Feudal barony of Okehampton

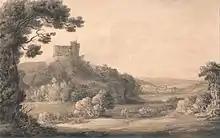
"A view of Okehampton Castle and town taken in the park", 1772 drawing by Francis Towne (1739–1816), Yale Center for British Art, New Haven, USA

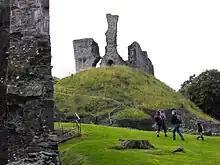
Remains of Okehampton Castle today

The feudal barony of Okehampton was a very large feudal barony, the largest mediaeval fiefdom in the county of Devon, England, whose "caput" was Okehampton Castle and manor. It was one of eight feudal baronies in Devonshire which existed during the mediaeval era.